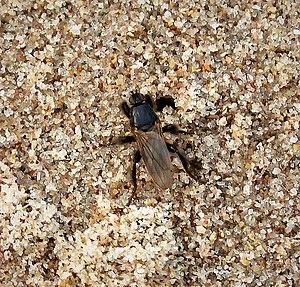
Aleochara obscurella est une espèce d' insectes coléoptères de la famille Staphylinidae. À l'instar des espèces du genre Aleochara, cette espèce est propre aux côtes littorales et plus spécifiquement aux rivages atlantiques européens. Ses larves sont endoparasites des pupes de diptères spécialisés dans la décomposition du Varech.
Les Coelopidae, les mouches du varech, sont une famille d'insectes de l'ordre des diptères. Ces espèces sont inféodées au varech et se rencontrent sur les rivages marins, principalement au sein de l'Écozone australasienne. 3 espèces sont présentes en Europe et en France.